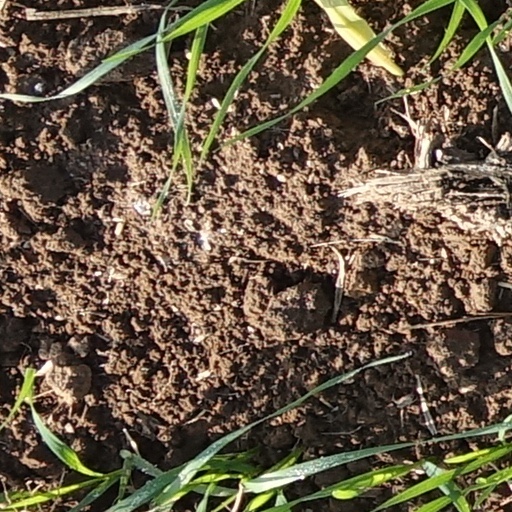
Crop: wheat